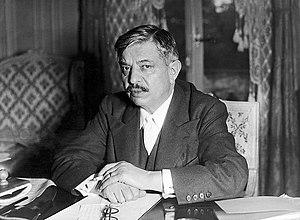
Philippe Pétain, né le 24 avril 1856 à Cauchy-à-la-Tour et mort en captivité le 23 juillet 1951 sur l'île d'Yeu, est un militaire, diplomate et homme d'État français. Élevé à la dignité de maréchal de France en 1918, il est frappé d'indignité nationale et déchu de sa distinction militaire en 1945.